P2Y receptor

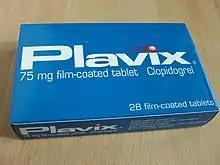
Clopidogrel (Plavix), an inhibitor of the P2Y12 receptor, was formerly the second best-selling drug in the world

Many commonly prescribed medications target P2Y receptors, and active research is being conducted into developing new drugs targeting these receptors. The most commonly prescribed drug targeting P2Y receptors is clopidogrel, an antiplatelet medication which acts on the P2Y receptor in a manner shared with other thienopyridines. Other pharmaceutical applications include denufosol, which targets P2Y and is being investigated for the treatment of cystic fibrosis, and diquafosol, a P2Y agonist used in the treatment of dry eye disease.